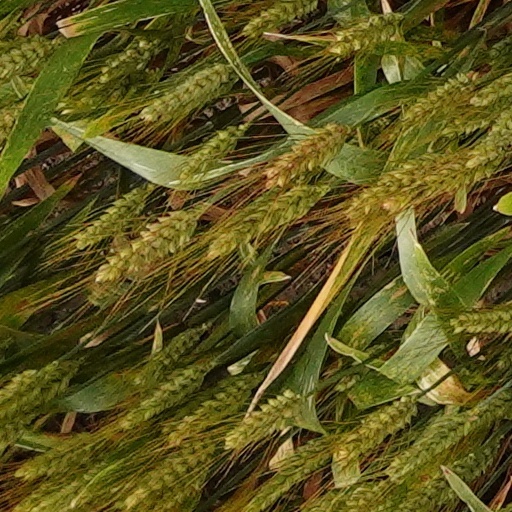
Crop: wheat